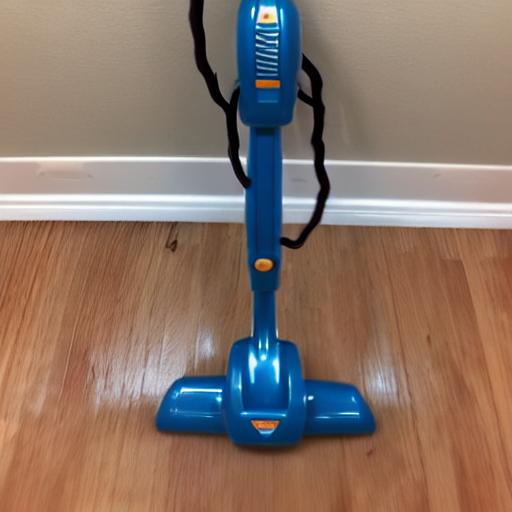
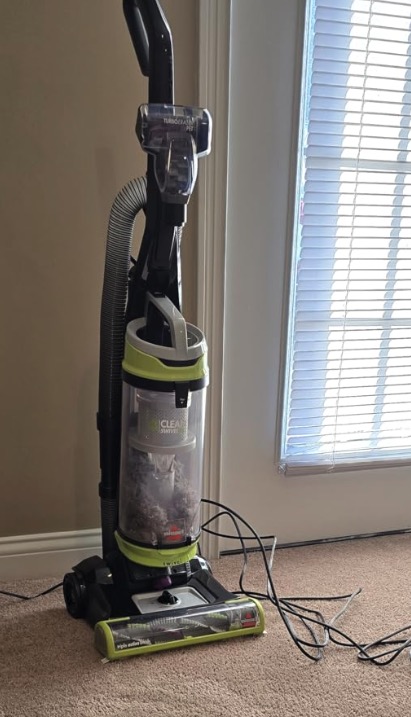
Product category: items_vacuum
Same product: no